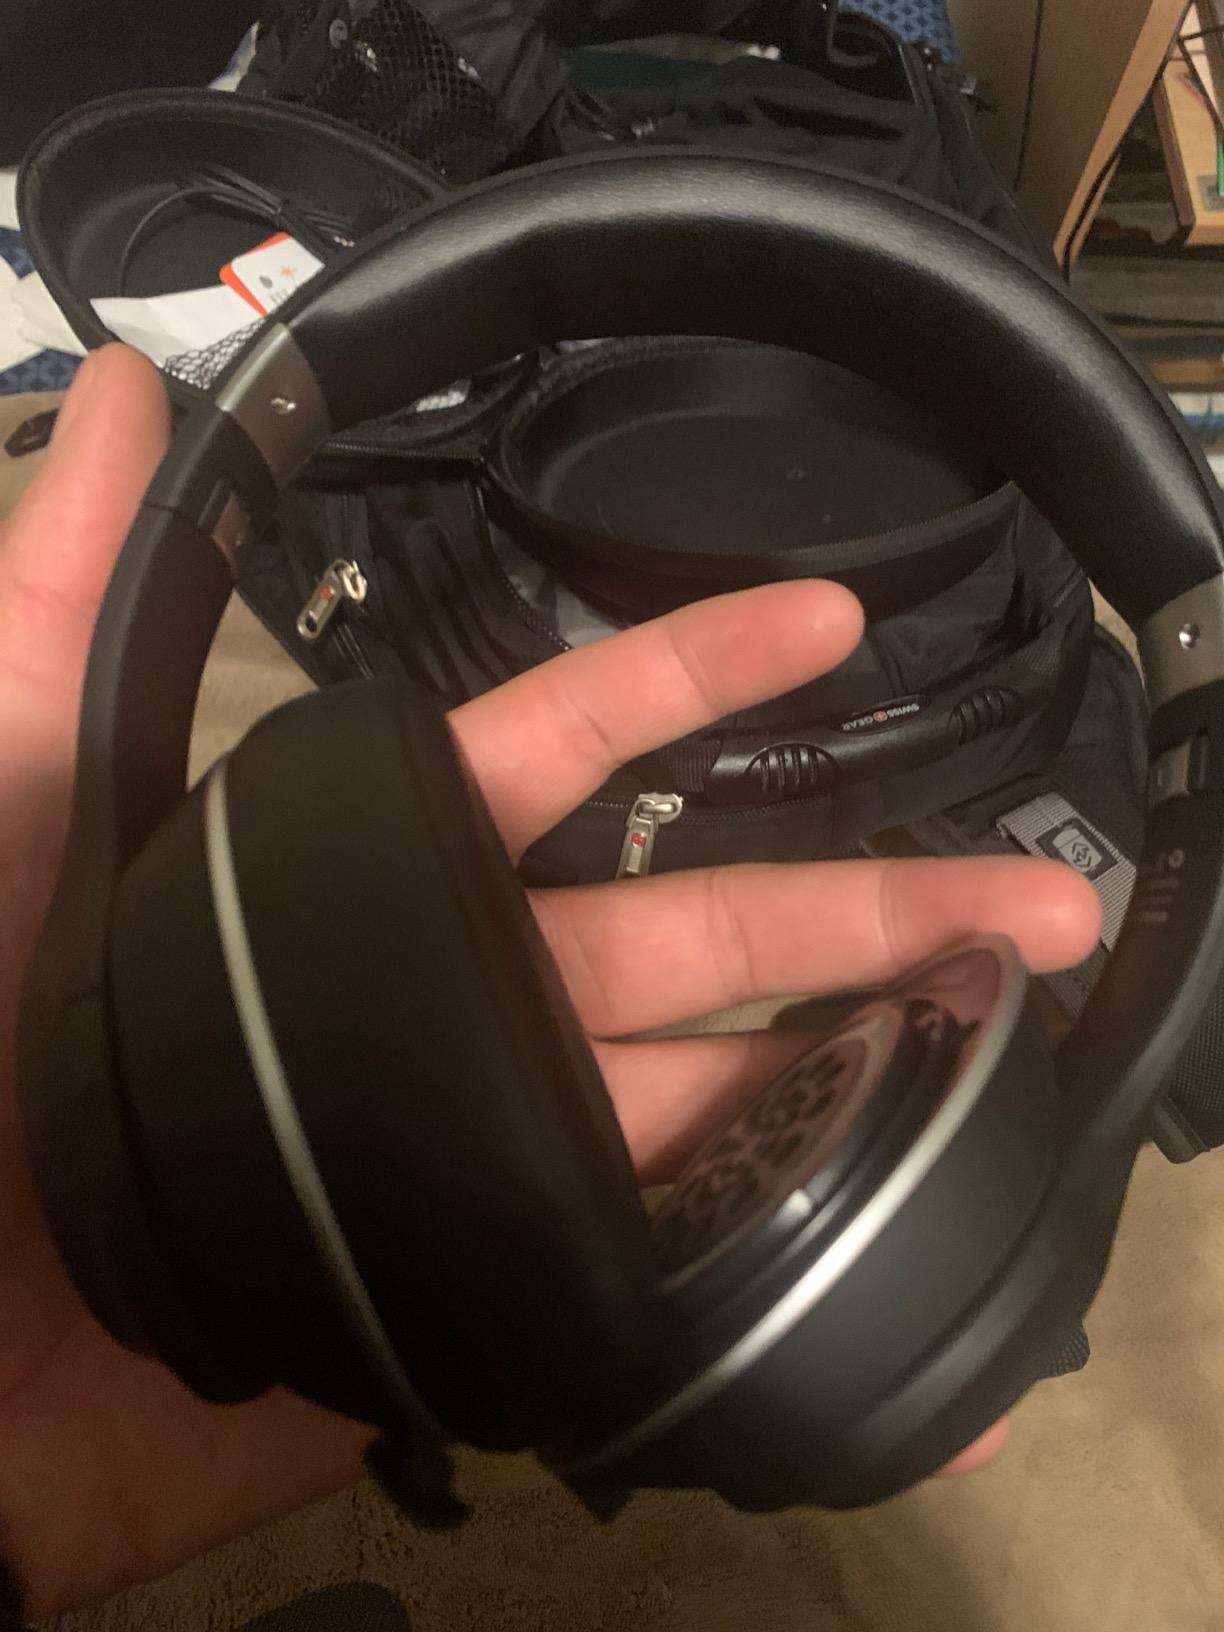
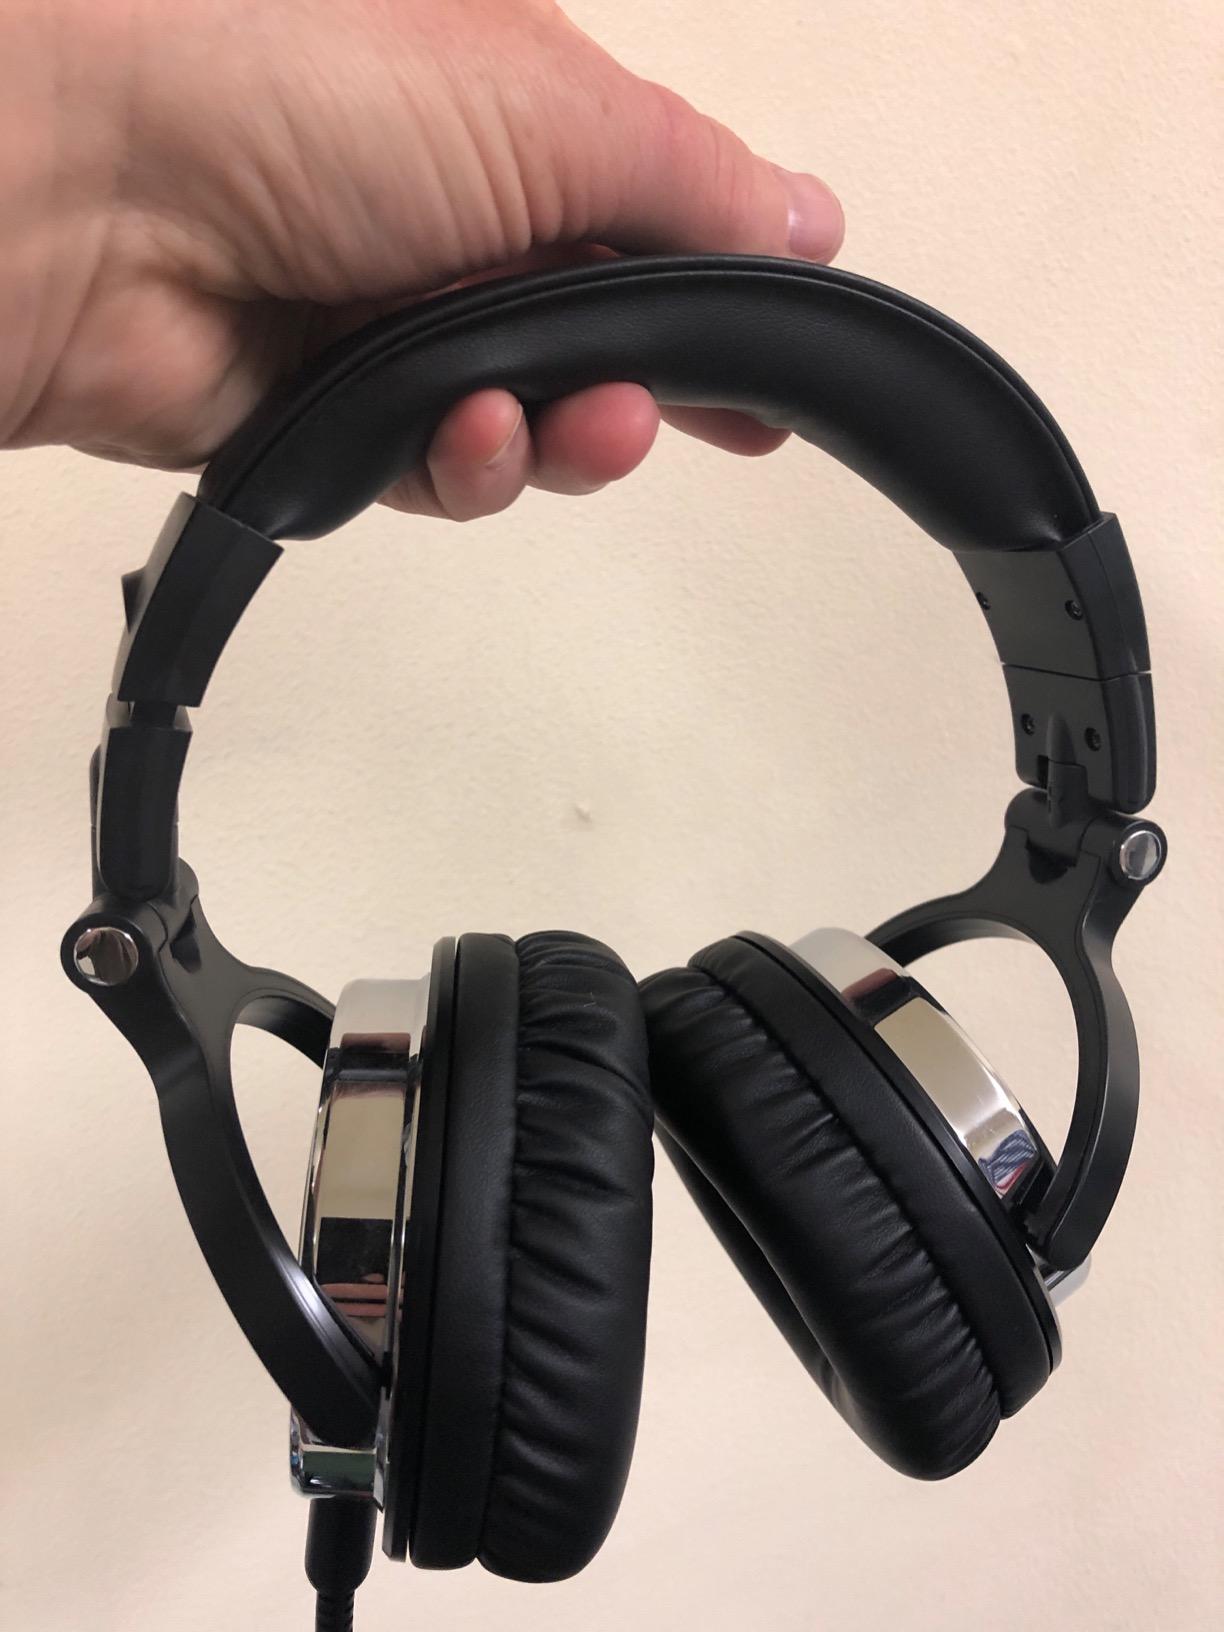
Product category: headphones
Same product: no